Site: brandenburg
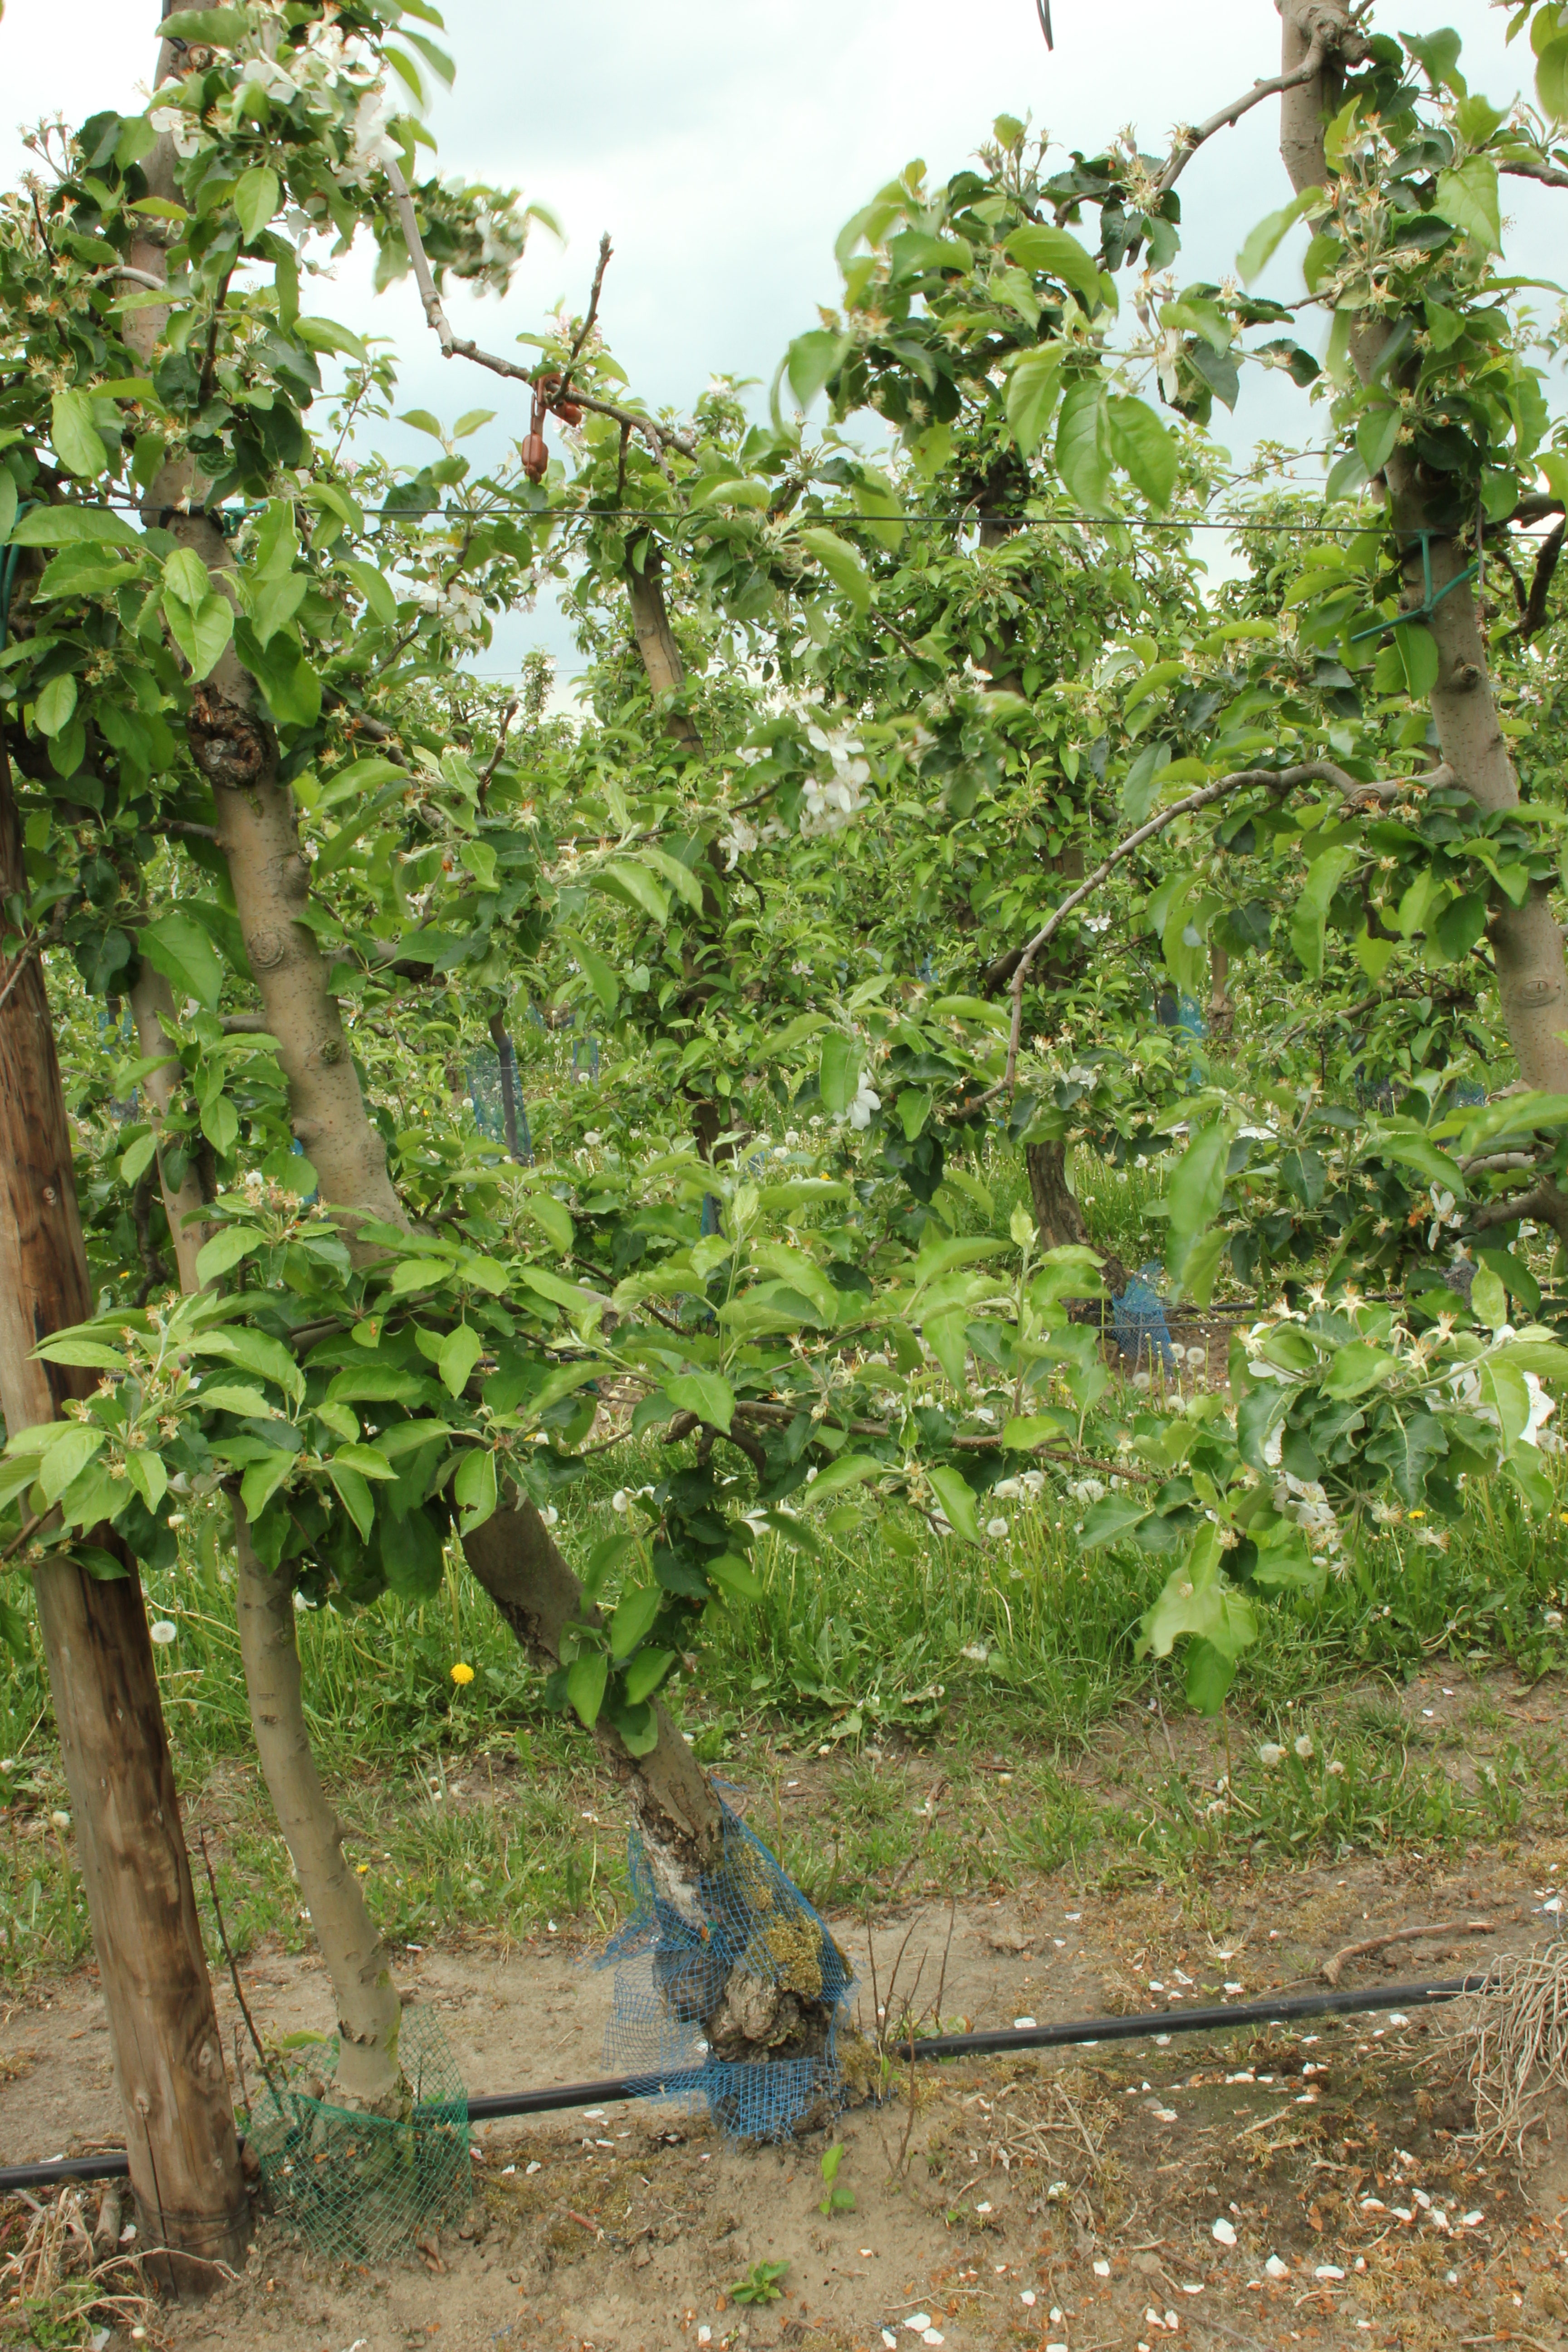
Growth stage (BBCH 67): Flowering